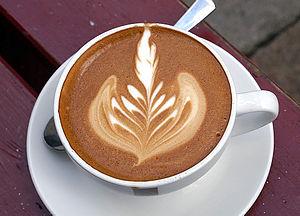
Le Latte art est une technique de réalisation de dessins ou de motifs sur la surface d'un café latte. Les motifs les plus courants sont le cœur, la rosetta, la tulipe, puis le dragon, le cygne.
Le cappuccino est une préparation de café traditionnel de la cuisine italienne, emblème de la culture italienne dans le monde entier, à base de café expresso, mélangé et coiffé d'une mousse de lait crémeuse, sucré, et servi dans une grande tasse à café, éventuellement avec un effet artistique de latte art.